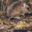
Label: mouse